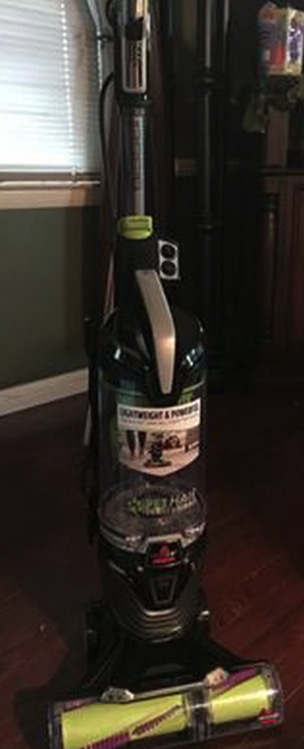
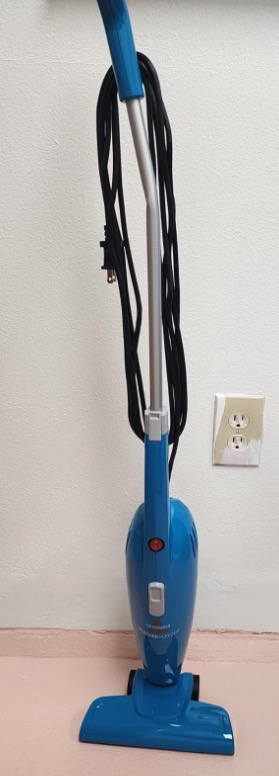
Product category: items_vacuum
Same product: no